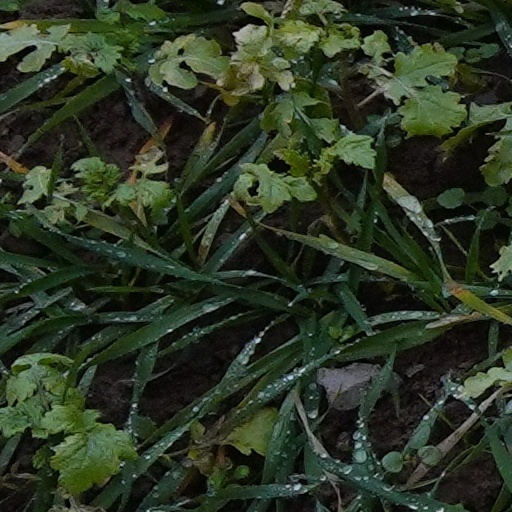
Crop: wheat